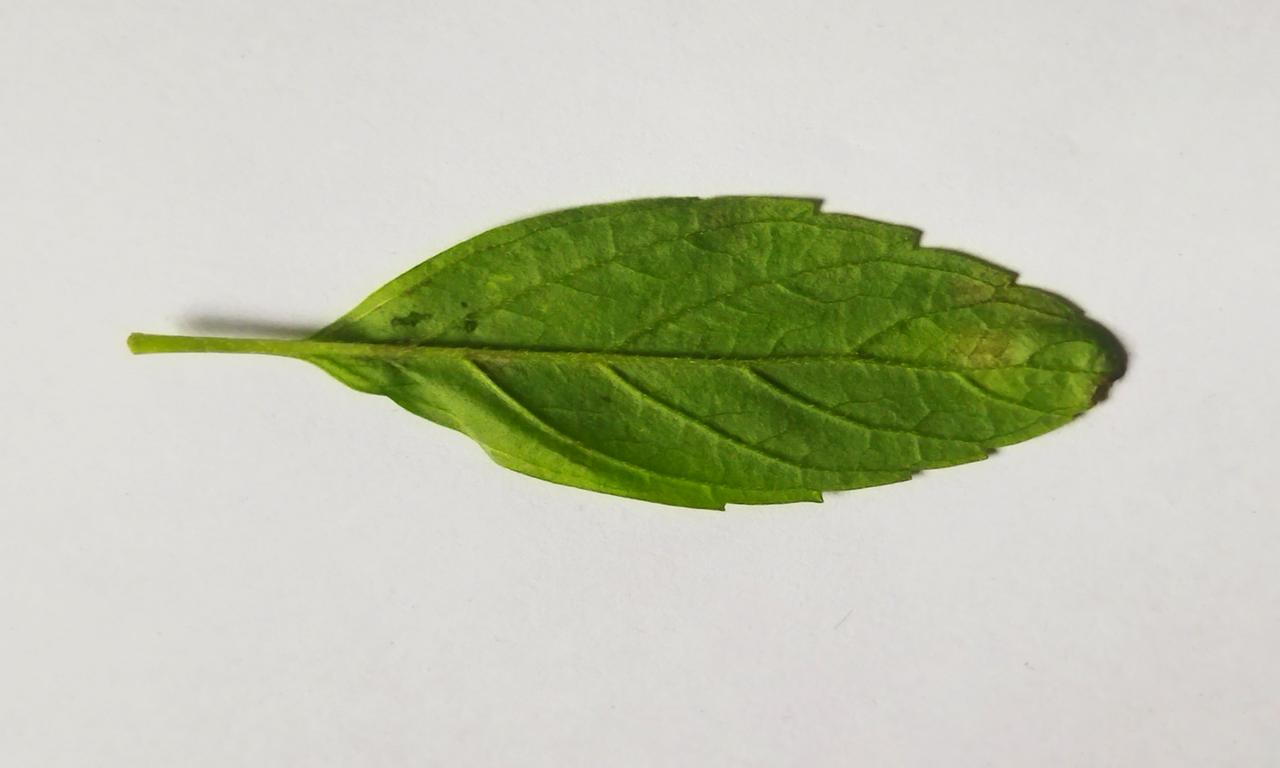
Label: Fresh